Anchor Brewing Company

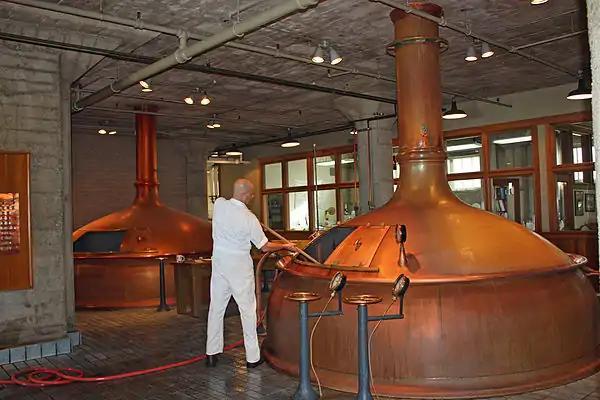
Stirring hops into the wort in the brewhouse

Before offering in bottles, sales were only as draft beer to thirty local establishments that had long carried the brand. Total production was only 800 barrels in 1969, 1,200 in 1970, and 2,100 in 1971. The bottles were initially sold in four-packs, to keep the price close to mainstream six-packs.